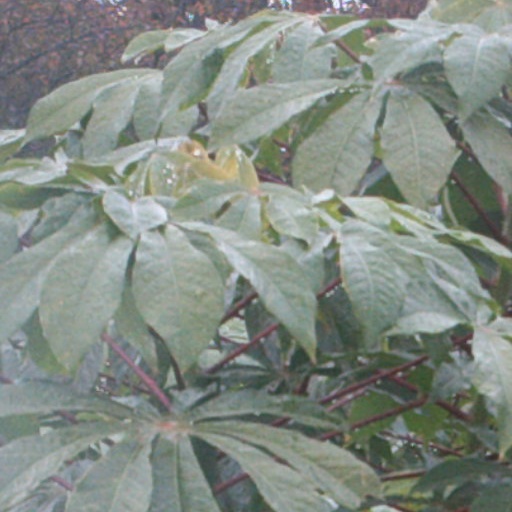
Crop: cassava